Equality marches in Poland

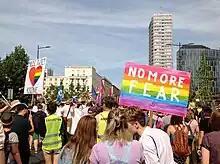
Warsaw Equality Parade in 2018

Equality marches or equality parades are the Polish equivalent of pride parades, which aim to improve LGBT rights in Poland. They have been held in various Polish cities and towns since 2001.